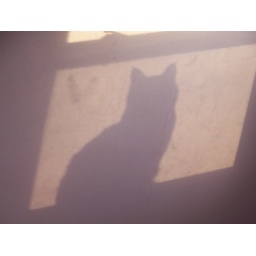
this is my cat triscuit in the window with the refection on my wall.(dirty window)